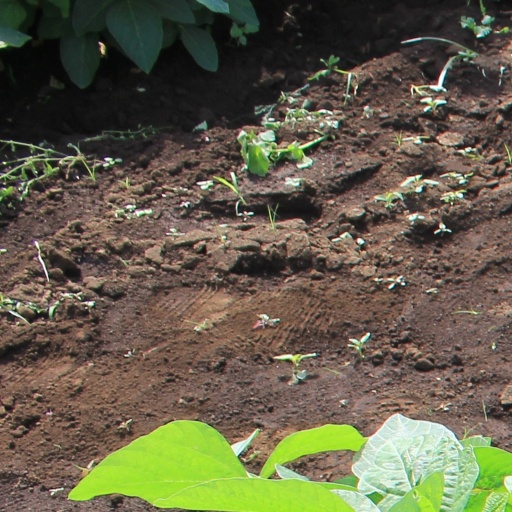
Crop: soybean